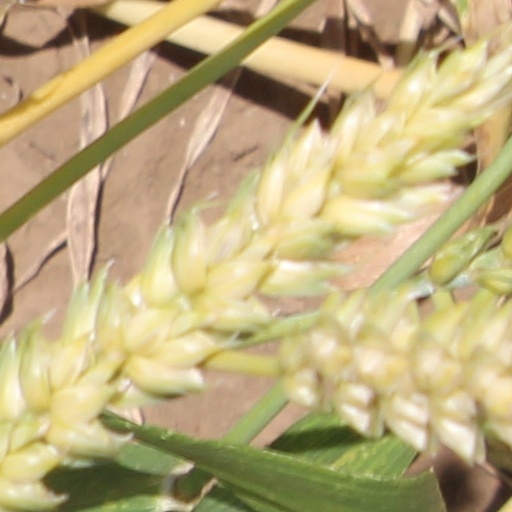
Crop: wheat